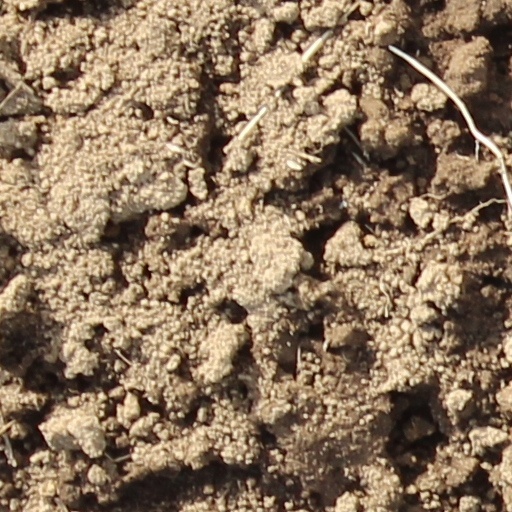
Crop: wheat